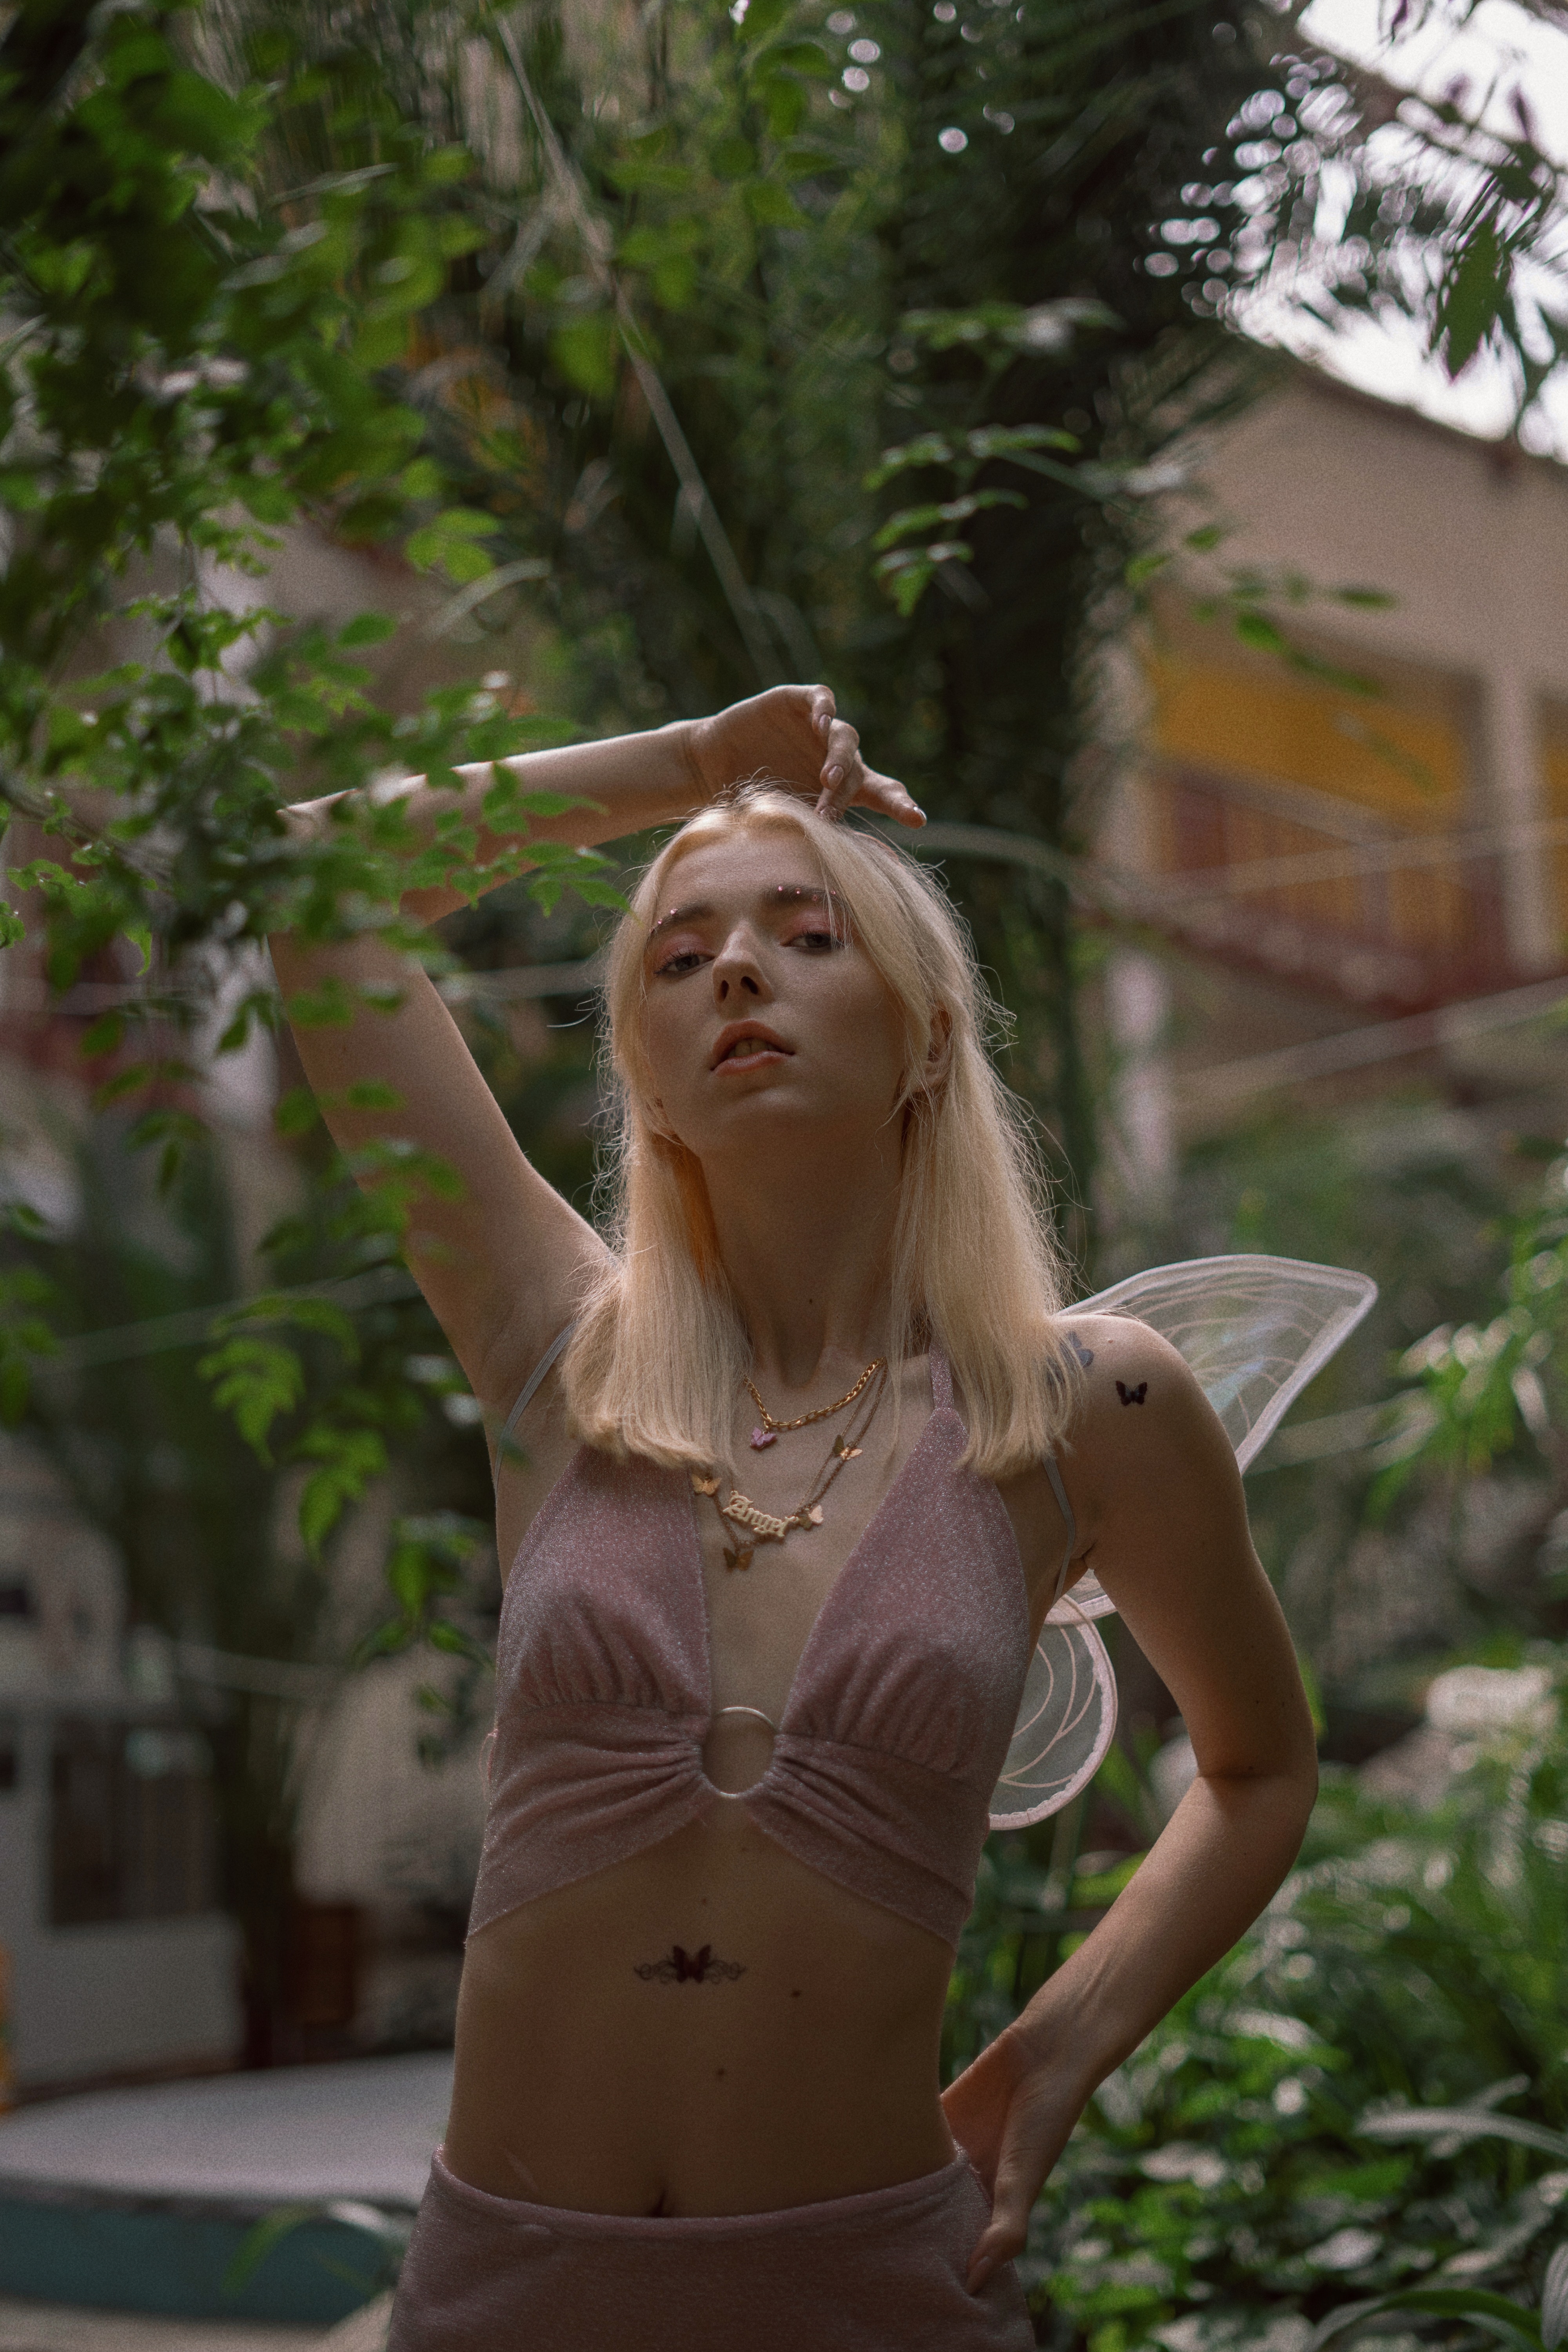
woman, plant, shoulder, leaf, People in nature, flash photography, waist, sunlight, happy, grass, fawn, chest, trunk, tree, necklace, abdomen, jewellery, navel, long hair, blond, headpiece, eyewear, sitting, brown hair, leisure, fun, belt, flesh, garden, child, portrait photography, forest, vacation, photo shoot, hair coloring, model